1940 Allan Cup

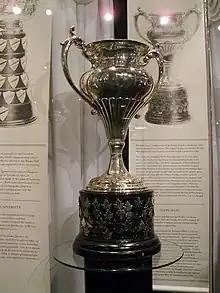
Silver bowl trophy with two large handles, mounted on a black plinth.

The 1940 Allan Cup was the Canadian senior ice hockey championship for the 1939–40 season.